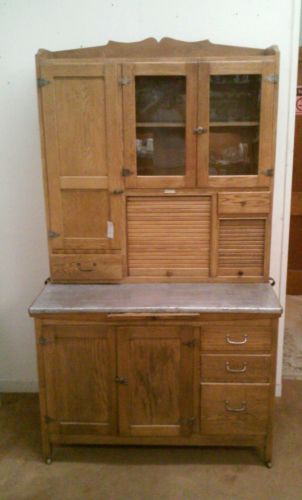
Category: cabinet